Hal P. Dekle

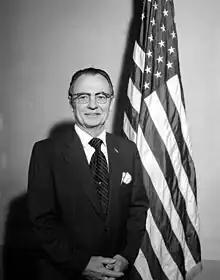
Dekle in 1972

Hal Peb Dekle (November 21, 1917 – May 23, 2005) was a justice of the Supreme Court of Florida from January 5, 1971, to April 30, 1975.